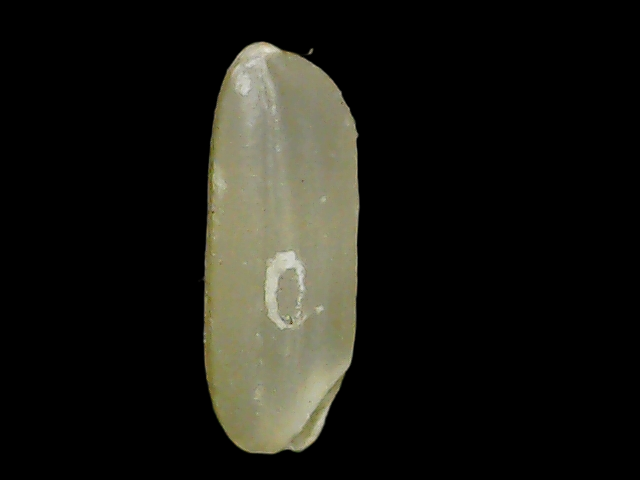
Rice variety: Binadhan11